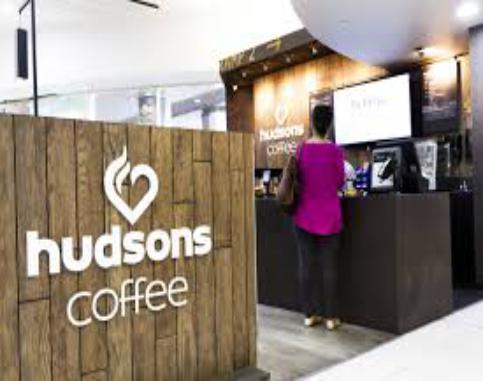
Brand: Hudsons Coffee-1
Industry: Food